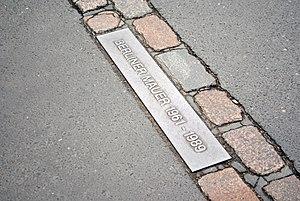
Le parcours du mur de Berlin est une piste cyclable et piétonne d'environ 160 kilomètres de long se trouvant à Berlin et Brandebourg. Il suit en grande partie l'ancien tracé du mur de Berlin à Berlin-Ouest. Il emprunte principalement l'ancien chemin de ronde des troupes frontalières de la République démocratique allemande ou emprunte le sentier douanier en périphérie de Berlin-Ouest. Un certain nombre de témoignages et d'informations jalonnant le tracé rappellent l'histoire du mur.